Sergio Aguayo

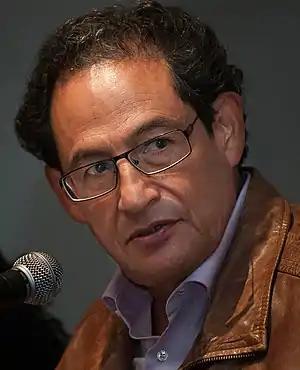
Sergio Aguayo in 2012

Sergio Aguayo Quezada (born September 10, 1947 in La Rivera, Jalisco, Mexico) is a Mexican academic and human rights activist. He has been a professor and researcher for El Colegio de México since 1977, visiting professor at Harvard University since 2015 and a member of the Mexican Researchers National System (Sistema Nacional de Investigadores.)